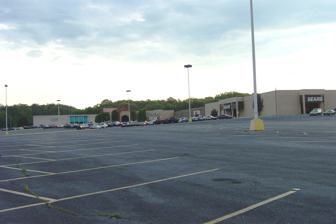
Building: Bristol Mall
Country: United States of America
Year built: 1976
Shopping mall in Virginia, U.S. Bristol Mall Location Bristol, Virginia , U.S. Coordinates 36°35′55″N 82°13′10″W / 36.59861°N 82.21944°W / 36.59861; -82.21944 Opening date 1976 Closing date August 31, 2017 Owner Par Ventures LLC No. of stores and services 0 No. of anchor tenants 0 Total retail floor area 486,169 square feet (45,166.6 m 2 ) ( GLA ) No. of floors 2 Website bristolmall.com (Last Available Archive) Bristol Mall was the only regional shopping mall serving Bristol, Virginia . It opened in 1975. Former anchors included Sears , Belk , JCPenney , and a movie theater. With Bristol being the home of country music , long before Knoxville or Nashville , for many years there had been a museum at the mall, showcasing the legacy this left to the area. In April 1999, Bristol Mall was sold to Aronov Realty Management of Montgomery, Ala., from an affiliate of Urban Retail Properties, Chicago, for $25 million. The mall was sold to Bristol Mall Acquisitions LLC in 2006 for $18.3 million. On August 3, 2015, local news station WCYB reported that Bristol Mall had gone into foreclosure and would be put up for auction. After an unsuccessful first auction, the mall was ultimately purchased by a family-owned real estate investment group, Sunstar Keshav LLC at a second online auction. Representatives from the company stated that they were committed to revitalizing Bristol Mall and again making it a viable retail complex. The mall closed again on August 31, 2017, after the last remaining store closed. The mall's website was taken offline after this closure. In April 2018, the Bristol Mall was listed as back on the market for $2.9 million. On May 28, 2018, a pharmaceutical company revealed its plan to buy the vacant property and convert it into a cannabidiol production plant. The company, Par Ventures, said it would create around 500 jobs. On June 6, 2018, Par Ventures finalized the purchase of the property. The property name changed to "Bristol Industrial Mall." In December 2021, Hard Rock Casino announced plans to reuse the existing mall facility for the Hard Rock Hotel & Casino Bristol , opening in 2024. Stores Liquidation sale at Sears Former GameStop location Bristol Mall Misty Mountain Designs on one of its last days The mall's original anchor stores were Parks-Belk, Miller's and Sears. Bristol Mall had the usual mix of restaurants, mall services, fast food, and other typical mall stores, as well as a movie theater. There were also eight food establishments including Chick-Fil-A . In 1992, Miller's was acquired by Proffit's Inc. and the name changed to Proffit's. An 86,000 square feet JCPenney store was constructed as an addition to the mall in the mid-1990s. In conjunction with the JCPenney addition, the mall underwent a complete interior renovation. In 2005, Belk Inc. purchased the Proffit's chain and the Proffit's location was converted to a second Belk location in the mall, with the men's, home and children's departments relocating from the original Belk building to the former Proffit's store, which was rebranded Belk Men, Home & Kids. Piccadilly Cafeterias , an original Bristol Mall tenant since the mall's opening in 1975 closed on May 23, 2011, when its lease expired. JCPenney closed in May 2014 as a part of a nationwide closure of 33 under performing stores. Later that same year, Belk announced it would be closing both of its anchor locations at the mall and consolidating the two stores in 2015 into one newly constructed store at The Pinnacle, a large lifestyle center under construction near Interstate 81. On January 4, 2017, Sears Holdings announced that the Bristol Mall Sears location, including its Auto Center, would close in 2017. On March 26, 2017, Sears closed its doors leaving the mall without any anchor stores. On February 20, 2017, local news station WCYB reported that Game Stop would close on Monday, February 20 and that Misty Mountain Designs would close on Sunday, February 26. On June 3, 2017, Bath and Body Works officially closed their Bristol Mall location. Bounce Bristol announced on their website that they had temporarily closed their store. On June 23, 2017, it was announced that Belmeade Formal Wear is also closing leaving only one store left in the mall, KSS Instructional Aids. Ultimately, on August 4, 2017, KSS Instructional Aids announced that their Bristol Mall location would be closing on August 31, 2017, thus leaving the Bristol Mall without any tenants. References